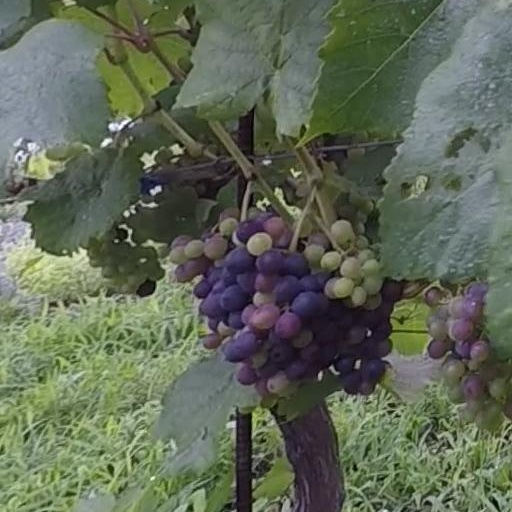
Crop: grape